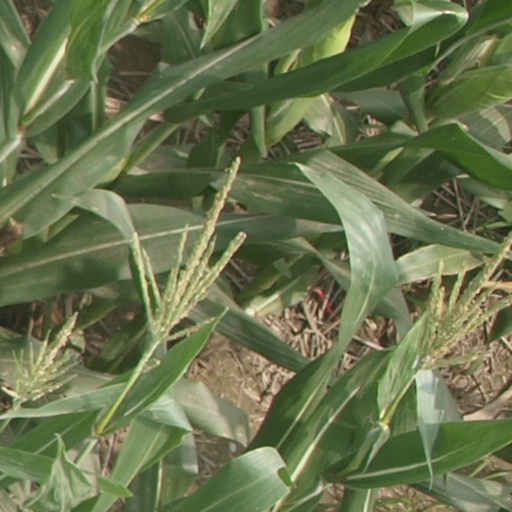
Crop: maize; corn